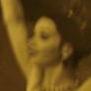
Age: 21